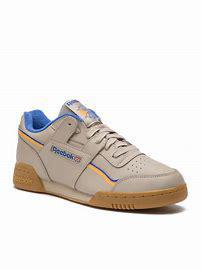
Brand: Reebok
Model: Workout Plus Mu